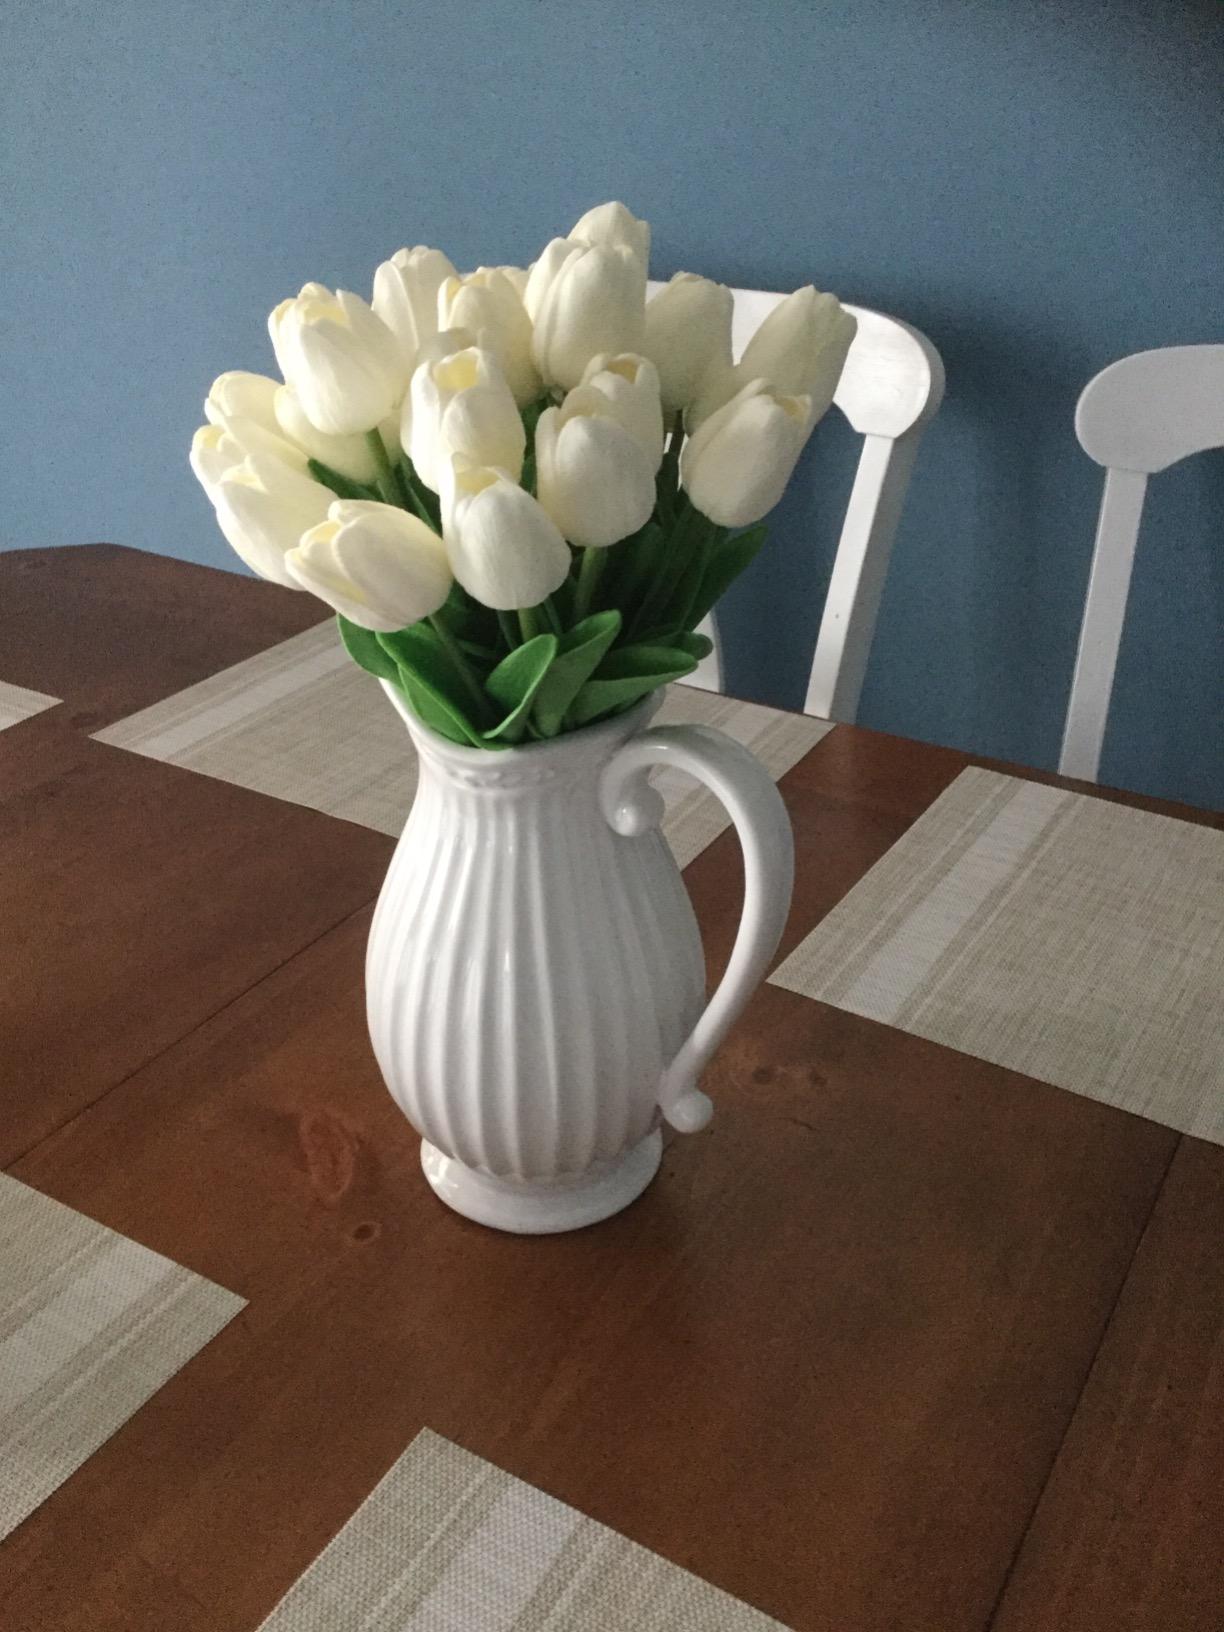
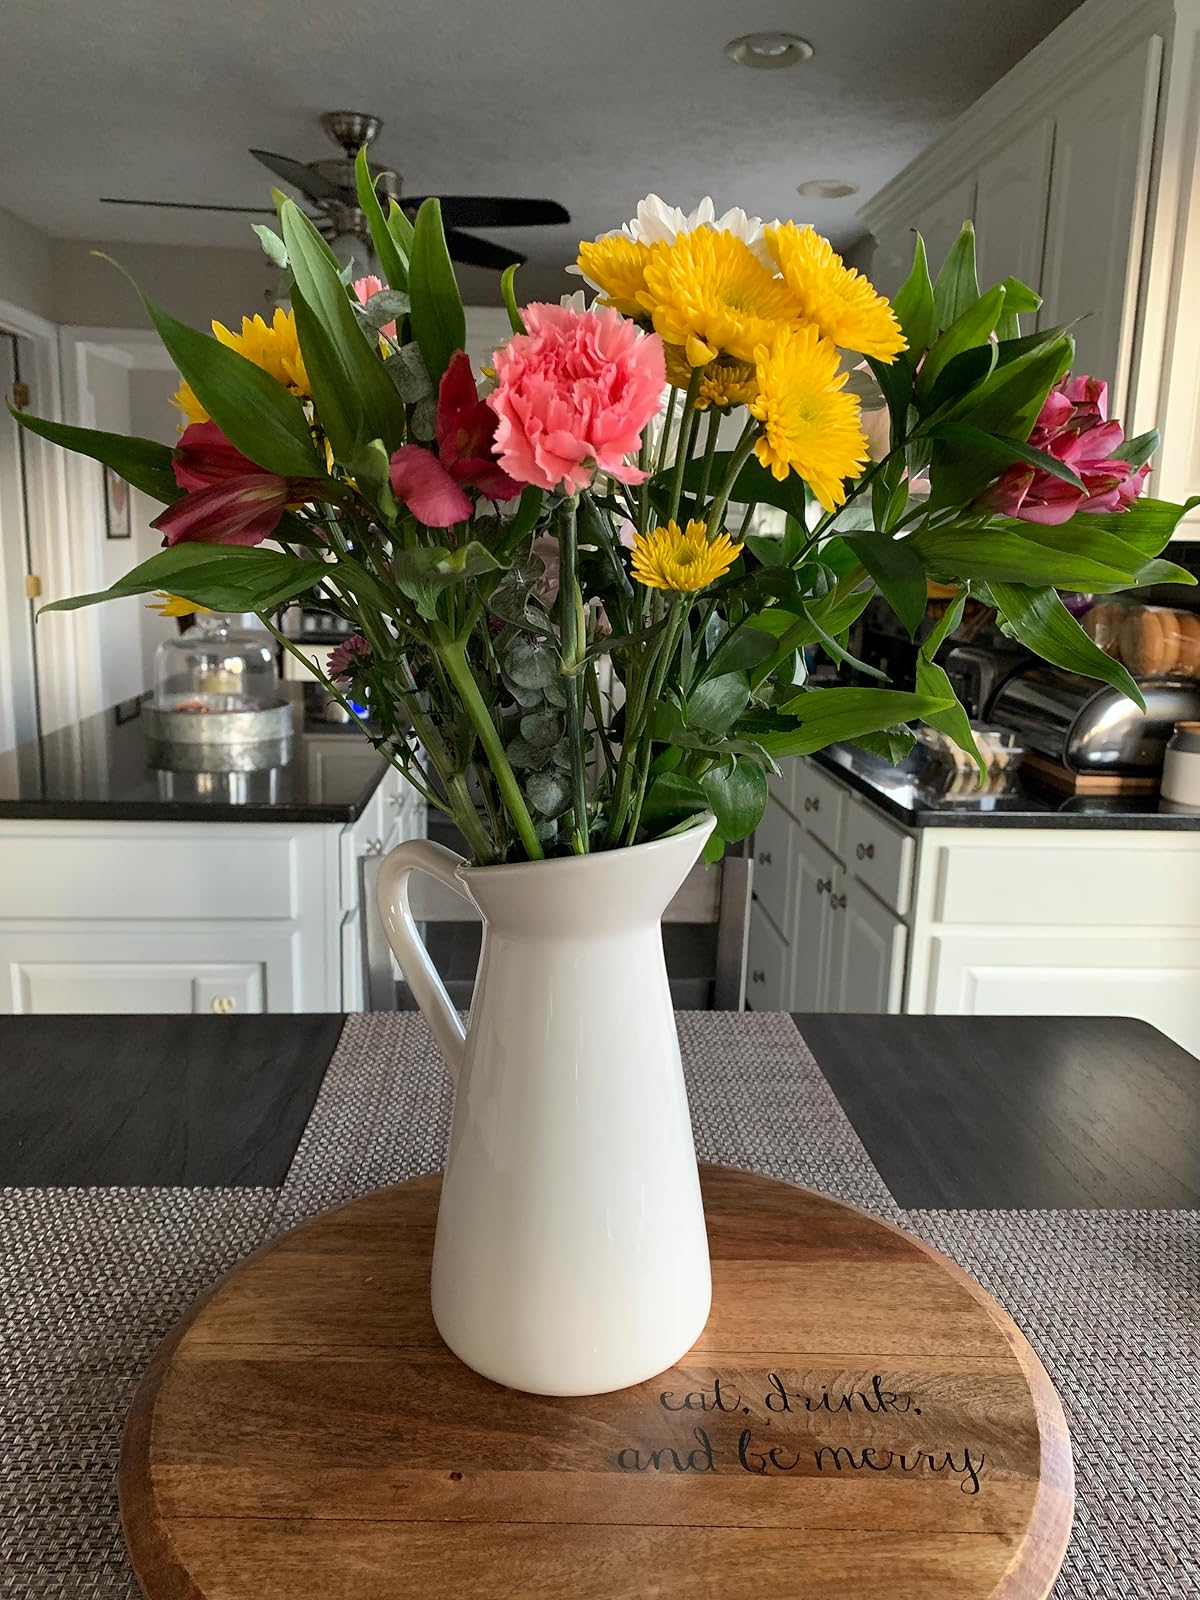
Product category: vase
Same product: no